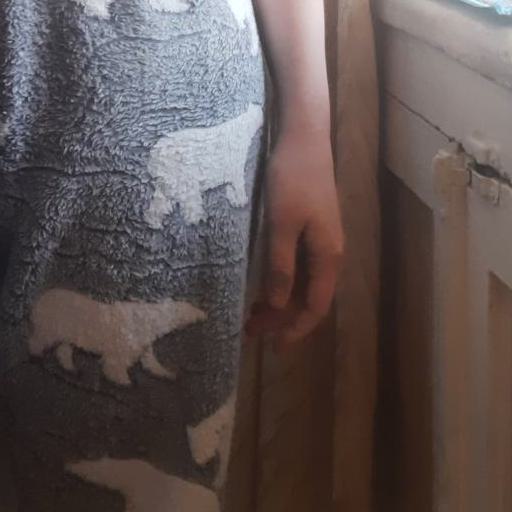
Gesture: no_gesture